Wilmington, Ohio

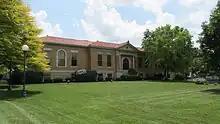
Wilmington Carnegie Public Library

The town of Clinton was founded in 1810 as seat of the newly formed Clinton County; the name was changed to Wilmington in 1811. The village was incorporated in 1828.